Procellariiformes

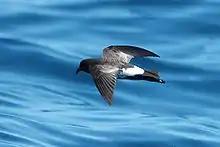
The poorly known New Zealand storm petrel was considered extinct for 150 years before being rediscovered in 2003.

The albatrosses and petrels are "amongst the most severely threatened taxa worldwide". They face a variety of threats, the severity of which varies greatly from species to species. Several species are among the most common of seabirds, including Wilson's storm petrel (an estimated 12 to 30 million individuals) and the short-tailed shearwater (23 million individuals); while the total population of some other species is a few hundred. There are less than 200 Magenta petrels breeding on the Chatham Islands, only 130 to 160 Zino's petrels and only 170 Amsterdam albatrosses. Only one species is thought to have become extinct since 1600, the Guadalupe storm petrel of Mexico, although a number of species had died out before this. Numerous species are very poorly known; for example, the Fiji petrel has rarely been seen since its discovery. The breeding colony of the New Zealand storm petrel was not located until February 2013; it had been thought extinct for 150 years until its rediscovery in 2003, while the Bermuda petrel had been considered extinct for nearly 300 years.